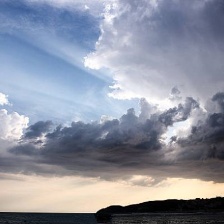
Cloud type: Nimbostratus